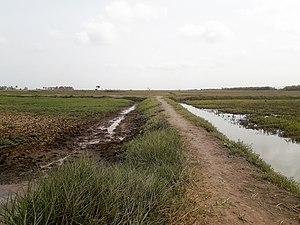
Conakry en arabe کوناکری, située sur l'océan Atlantique, est la capitale et la plus grande ville de la Guinée. En 2015, l'agglomération comptait plus de 3 millions d'habitants, ce qui en fait la plus importante ville du pays.